Nain Province

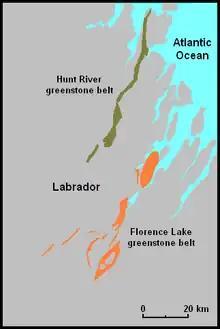
Hunt River and Florence Lake greenstone belts

The 3100- to 2800-million-year-old Hopedale block is long and wide. Hopedale, Labrador, is at the eastern midpoint. This block contains the 3100-million-year-old Hunt River and 3000-million-year-old Florence Lake greenstone belts, and the Weekes amphibolite which represents remnants of the older Hunt River greenstone belt.